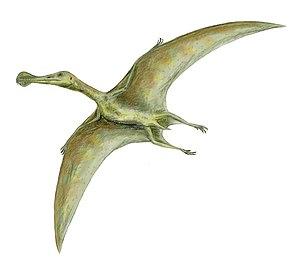
Ornithocheirus est un genre éteint de ptérosaures, connu à partir de fragments de fossiles découverts dans des sédiments d'âge Crétacé, du Barrémien au Cénomanien, soit il y a environ entre ≃129,4 et 93,9 millions d'années, mentionnés en Europe, en Russie, en Amérique du Sud et en République démocratique du Congo.